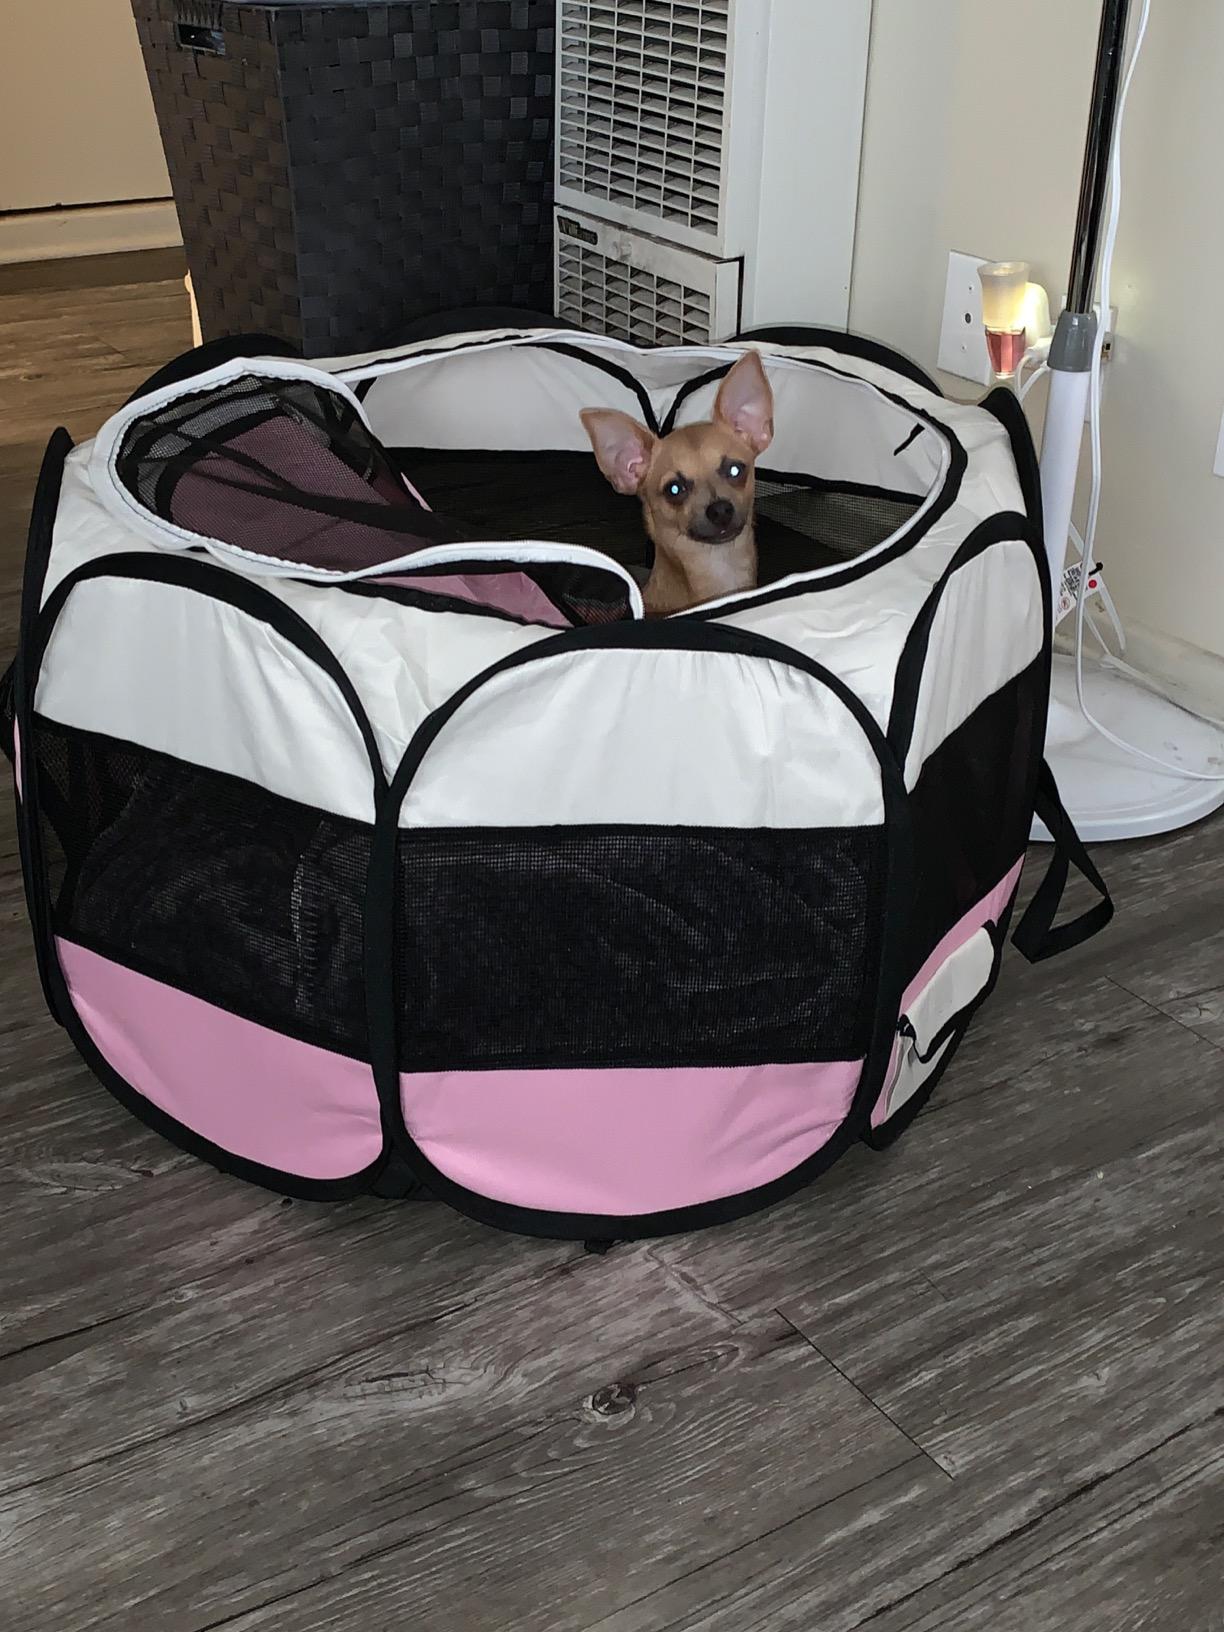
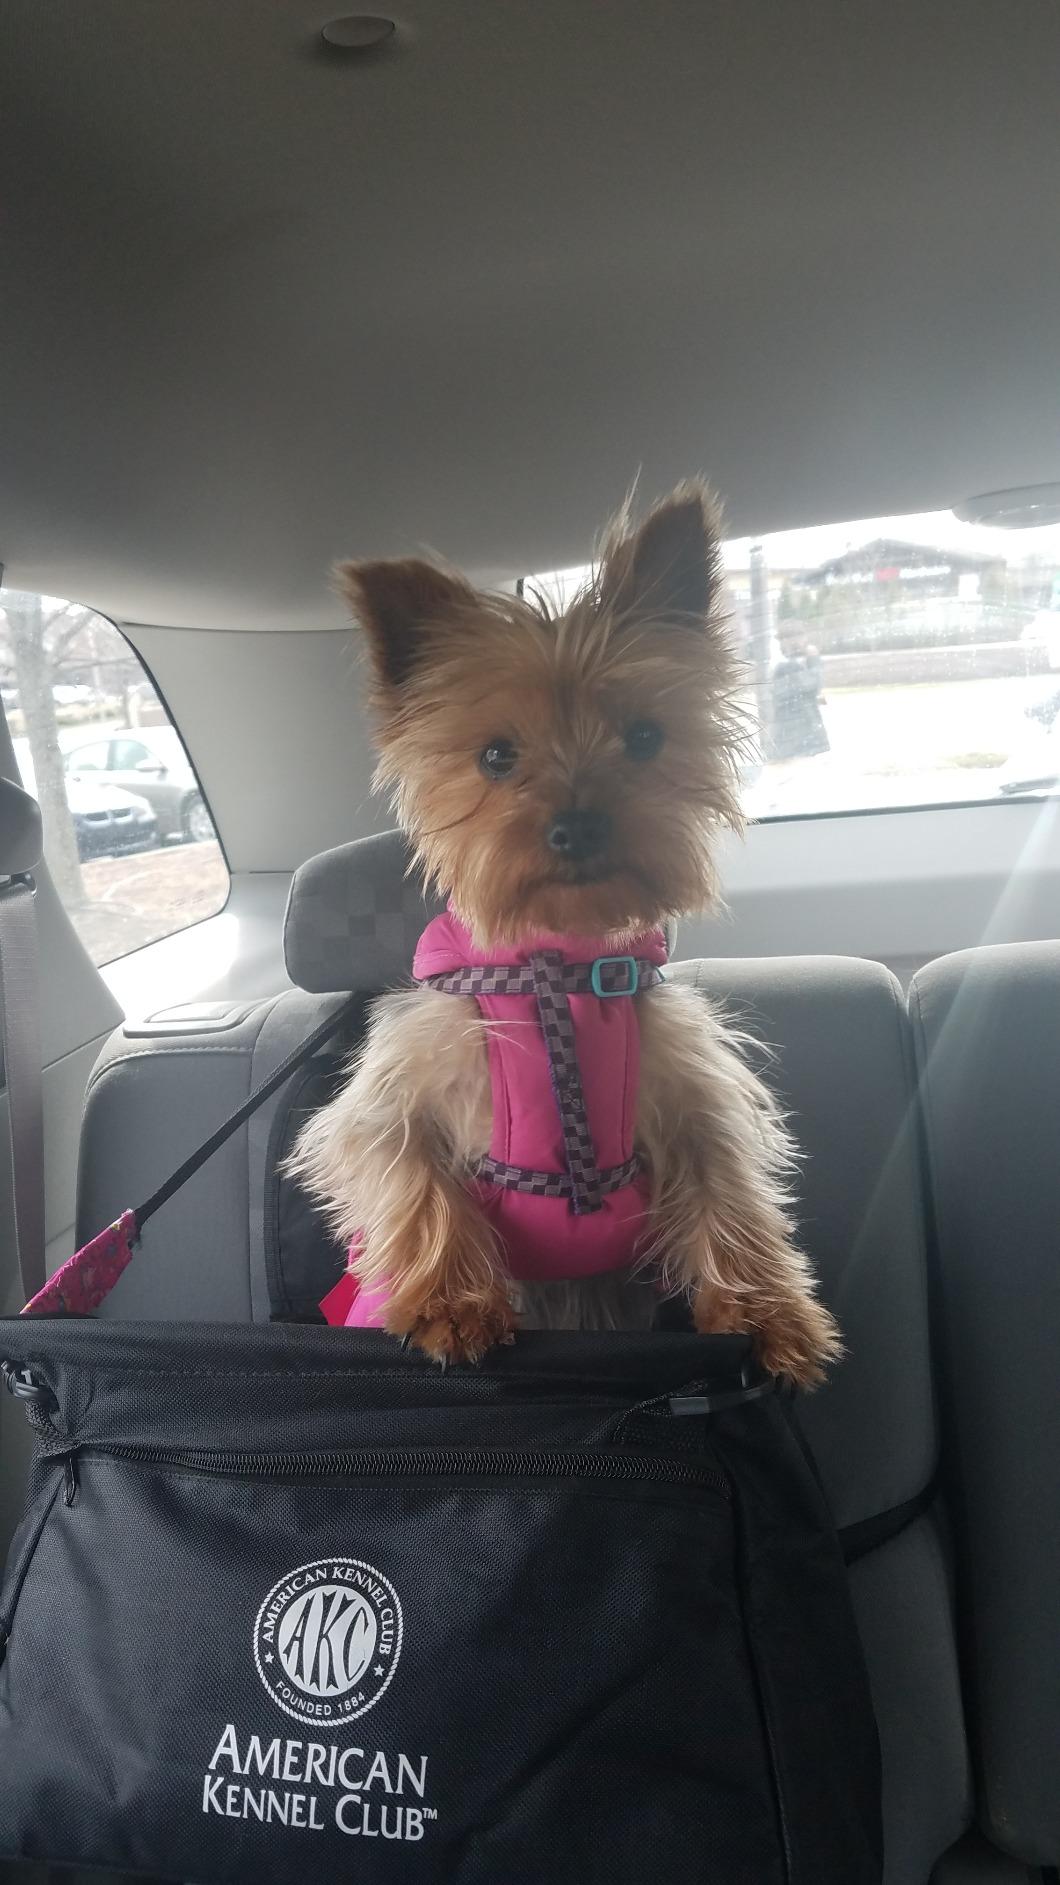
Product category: items_kennel
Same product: no